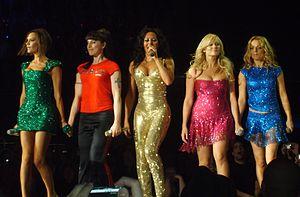
Geraldine Estelle « Geri » Horner alias Geri Horner, née Halliwell le 6 août 1972 à Watford, dans la banlieue de Londres, est une chanteuse, danseuse, auteur-interprète, styliste, écrivain, personnalité de la télévision et actrice anglaise, surtout connue pour être l'un des membres des célèbres Spice Girls. Son surnom y est alors Ginger Spice. Entre 1996 et 1998, les Spice Girls sont considérés comme le plus grand groupe féminin de l'histoire de la musique, avec plus de 86 millions de disques vendus en l'espace de deux albums et dix singles classés numéros un dans le monde.